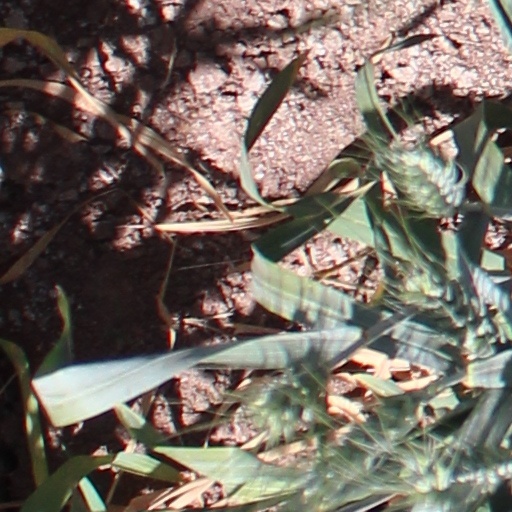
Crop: wheat